Territorial Army (Malaysia)

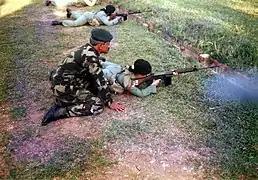
A female reservist of the Territorial Army with an L1A1 SLR, . Notably, she is wearing a combat uniform from the Communist Insurgency era, while her instructor is dressed in the newer camouflage combat attire.

The 2010 revision of the National Defence Policy adopted the HANRUH concept formally and established the Malaysian Armed Forces Reserve. Reservists were declared equal to regular forces in defending the nation. Reserve units from all branches were unified under a single command and began receiving standardised training, equipment, and uniforms. Prior to this, reservists often wore outdated combat dress from the communist insurgency era.